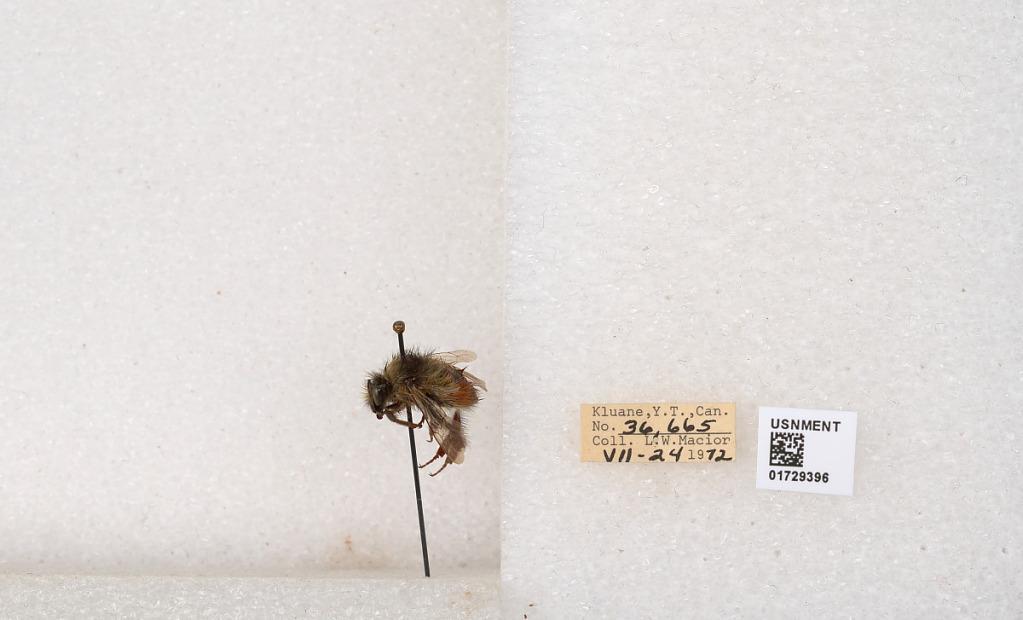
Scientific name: Bombus flavifrons Cresson
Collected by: L. Macior
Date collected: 1972-7-24
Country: Canada
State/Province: Yukon Territory
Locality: Kluane National Park and Reserve
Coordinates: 60.7493, -139.504